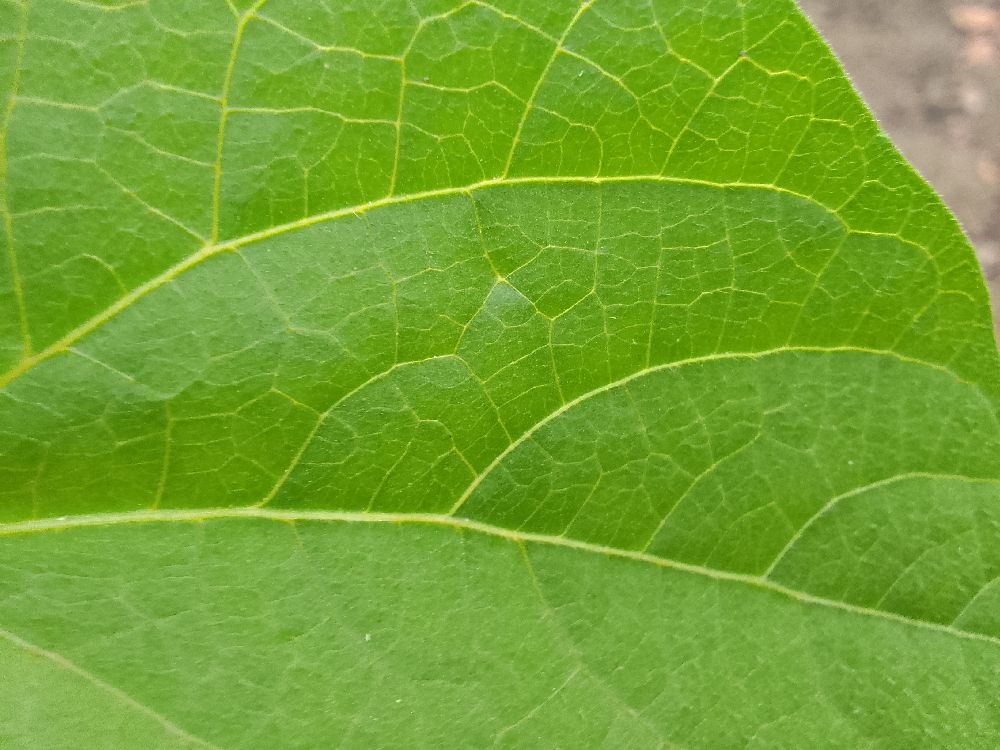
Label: healthy